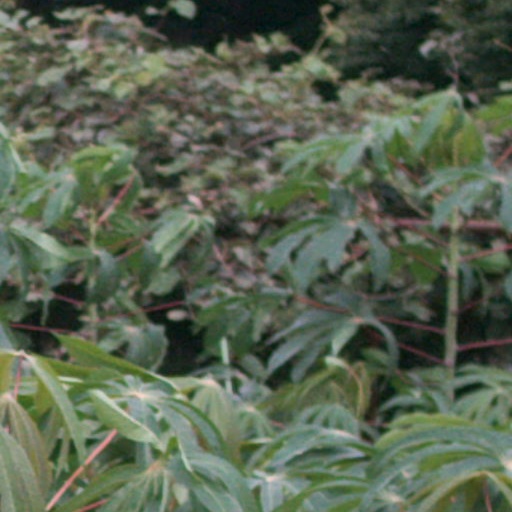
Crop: cassava